Donor portrait

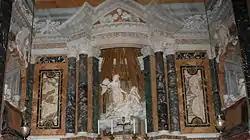
Gian Lorenzo Bernini's "Ecstasy of St. Theresa", Santa Maria della Vittoria, Rome.

In narrative scenes they began to be worked into the figures of the scene depicted, perhaps an innovation of Rogier van der Weyden, where they can often be distinguished by their expensive contemporary dress. In Florence, where there was already a tradition of including portraits of city notables in crowd scenes (mentioned by Leon Battista Alberti), the "Procession of the Magi" by Benozzo Gozzoli (1459–61), which admittedly was in the private chapel of the Palazzo Medici, is dominated by the glamorous procession containing more portraits of the Medici and their allies than can now be identified. By 1490, when the large Tornabuoni Chapel fresco cycle by Domenico Ghirlandaio was completed, family members and political allies of the Tornabuoni populate several scenes in considerable numbers, in addition to conventional kneeling portraits of Giovanni Tornabuoni and his wife. In an often-quoted passage, John Pope-Hennessy caricatured 16th-century Italian donors: